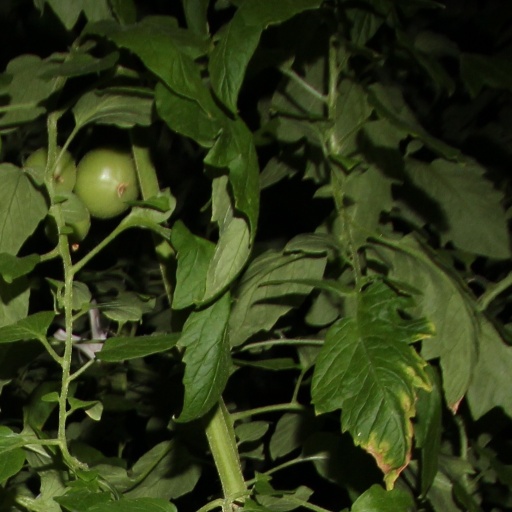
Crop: tomato